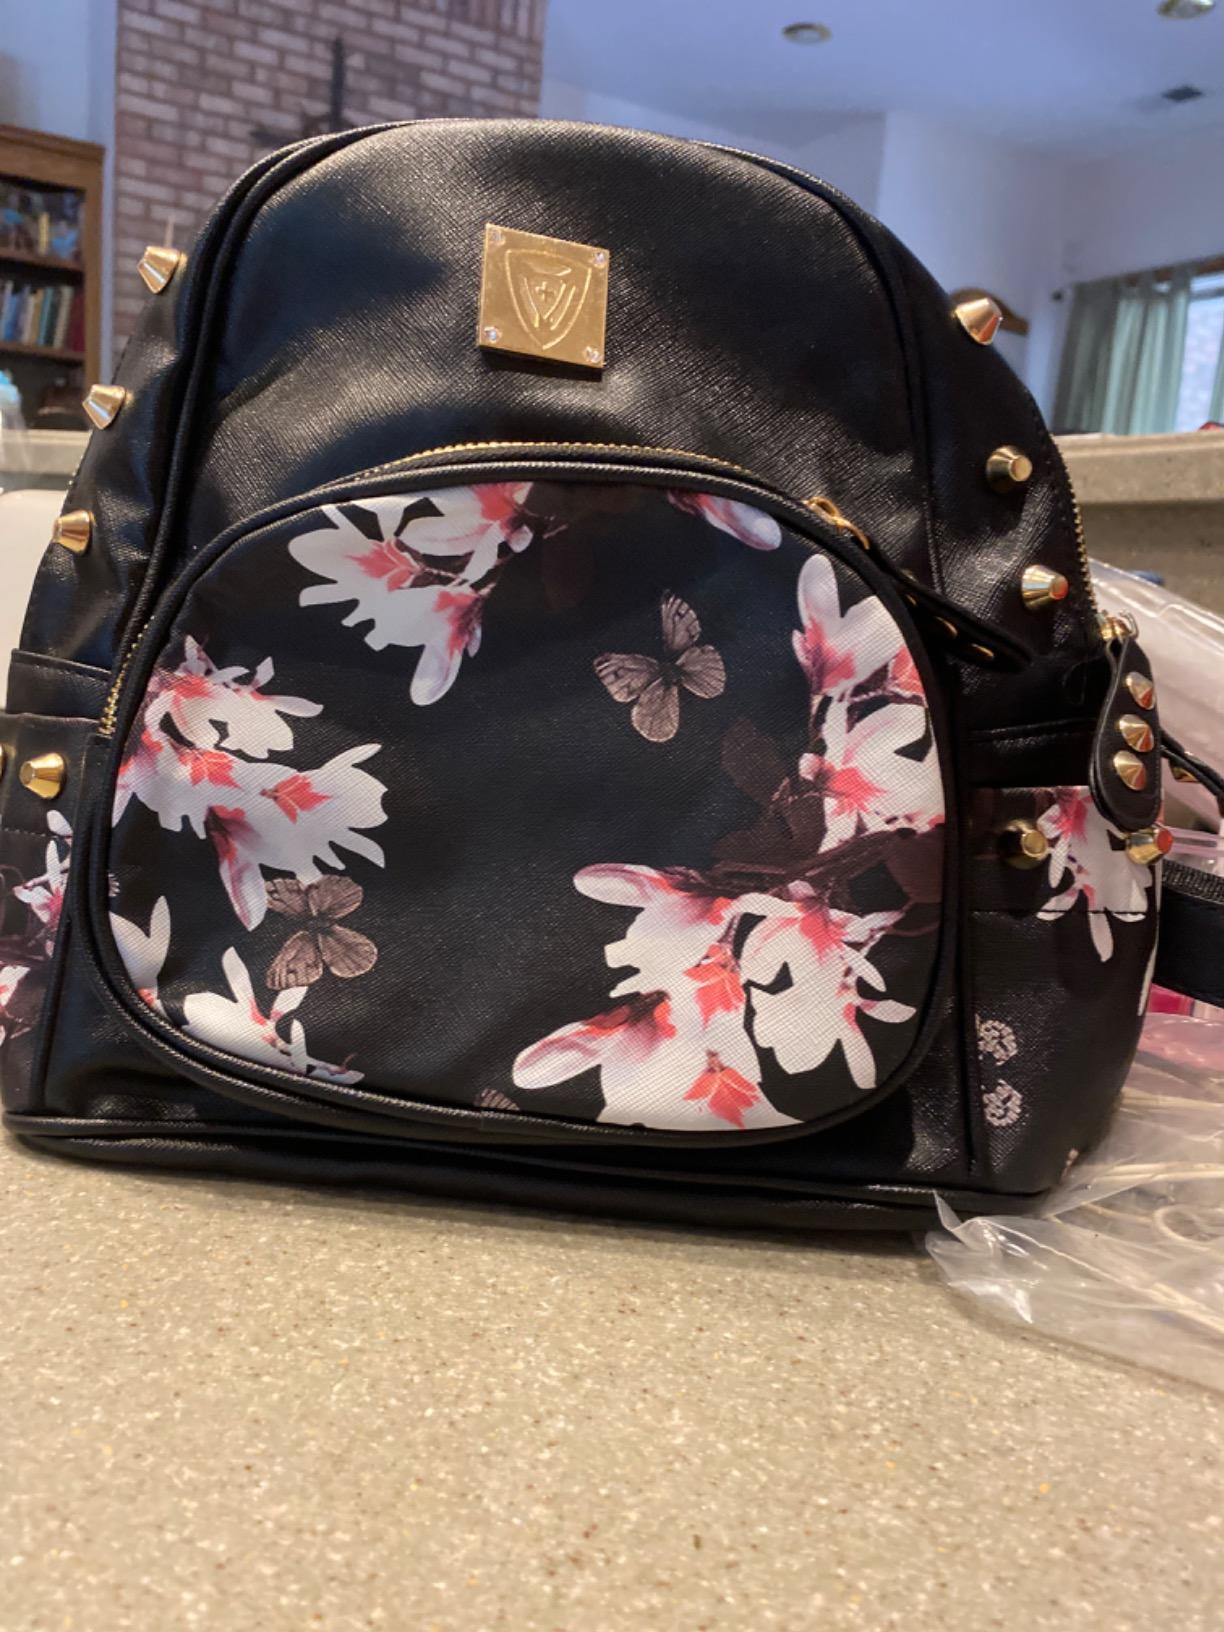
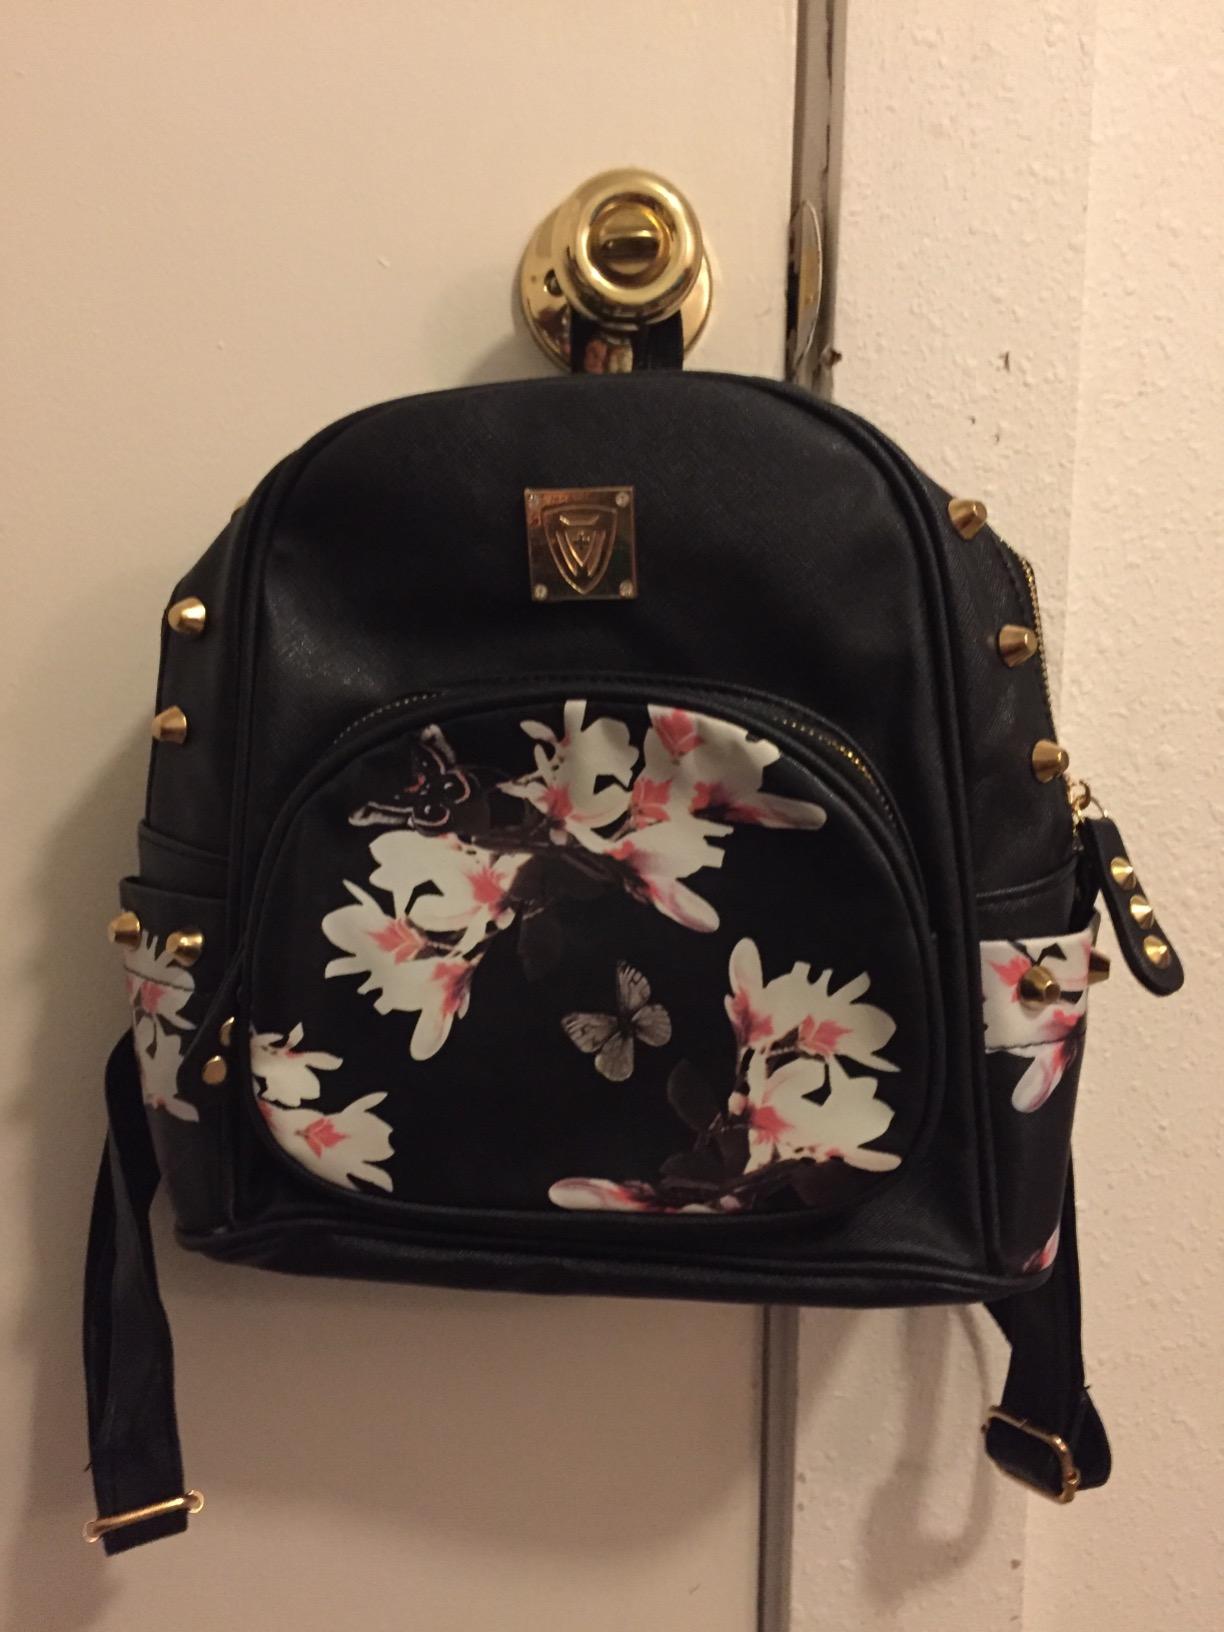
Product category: accessories_handbag
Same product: yes